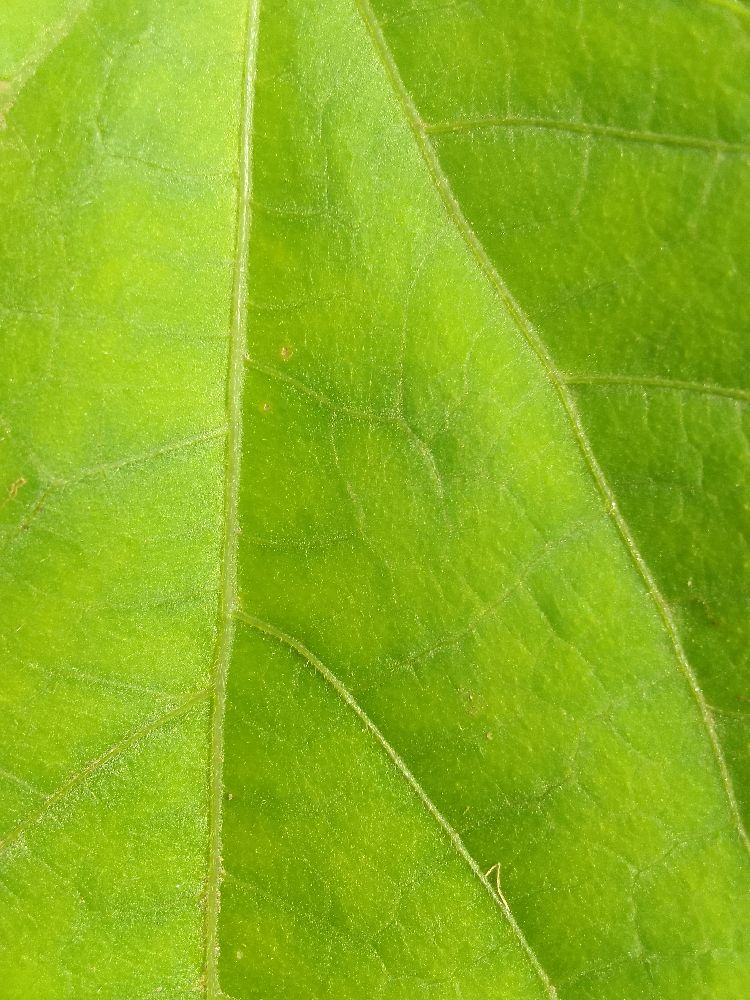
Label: healthy